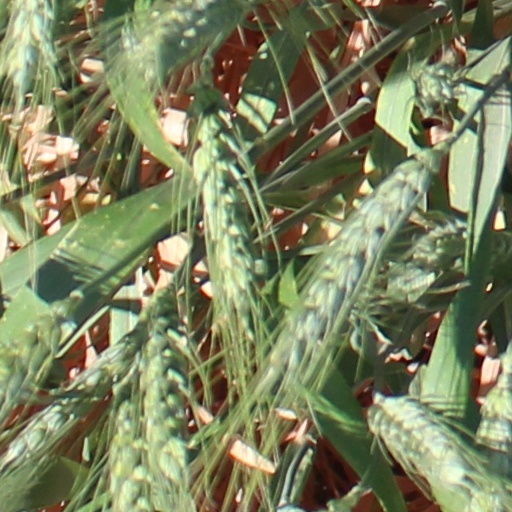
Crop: wheat